Trey Anastasio

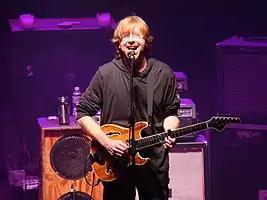
Anastasio at Red Rocks Amphitheatre on July 30, 2009

Ernest Joseph "Trey" Anastasio III (born September 30, 1964) is an American guitarist, composer, and singer-songwriter best known as the lead guitarist of the rock band Phish, which he co-founded in 1983. He is credited by name as composer of 152 Phish original songs, 141 of them as a solo credit, in addition to 41 credits attributed to the band as a whole.